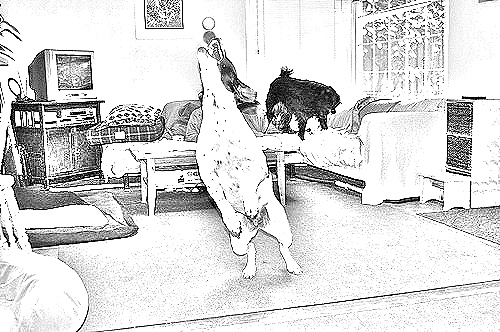
Portrait style: Sketch Portrait